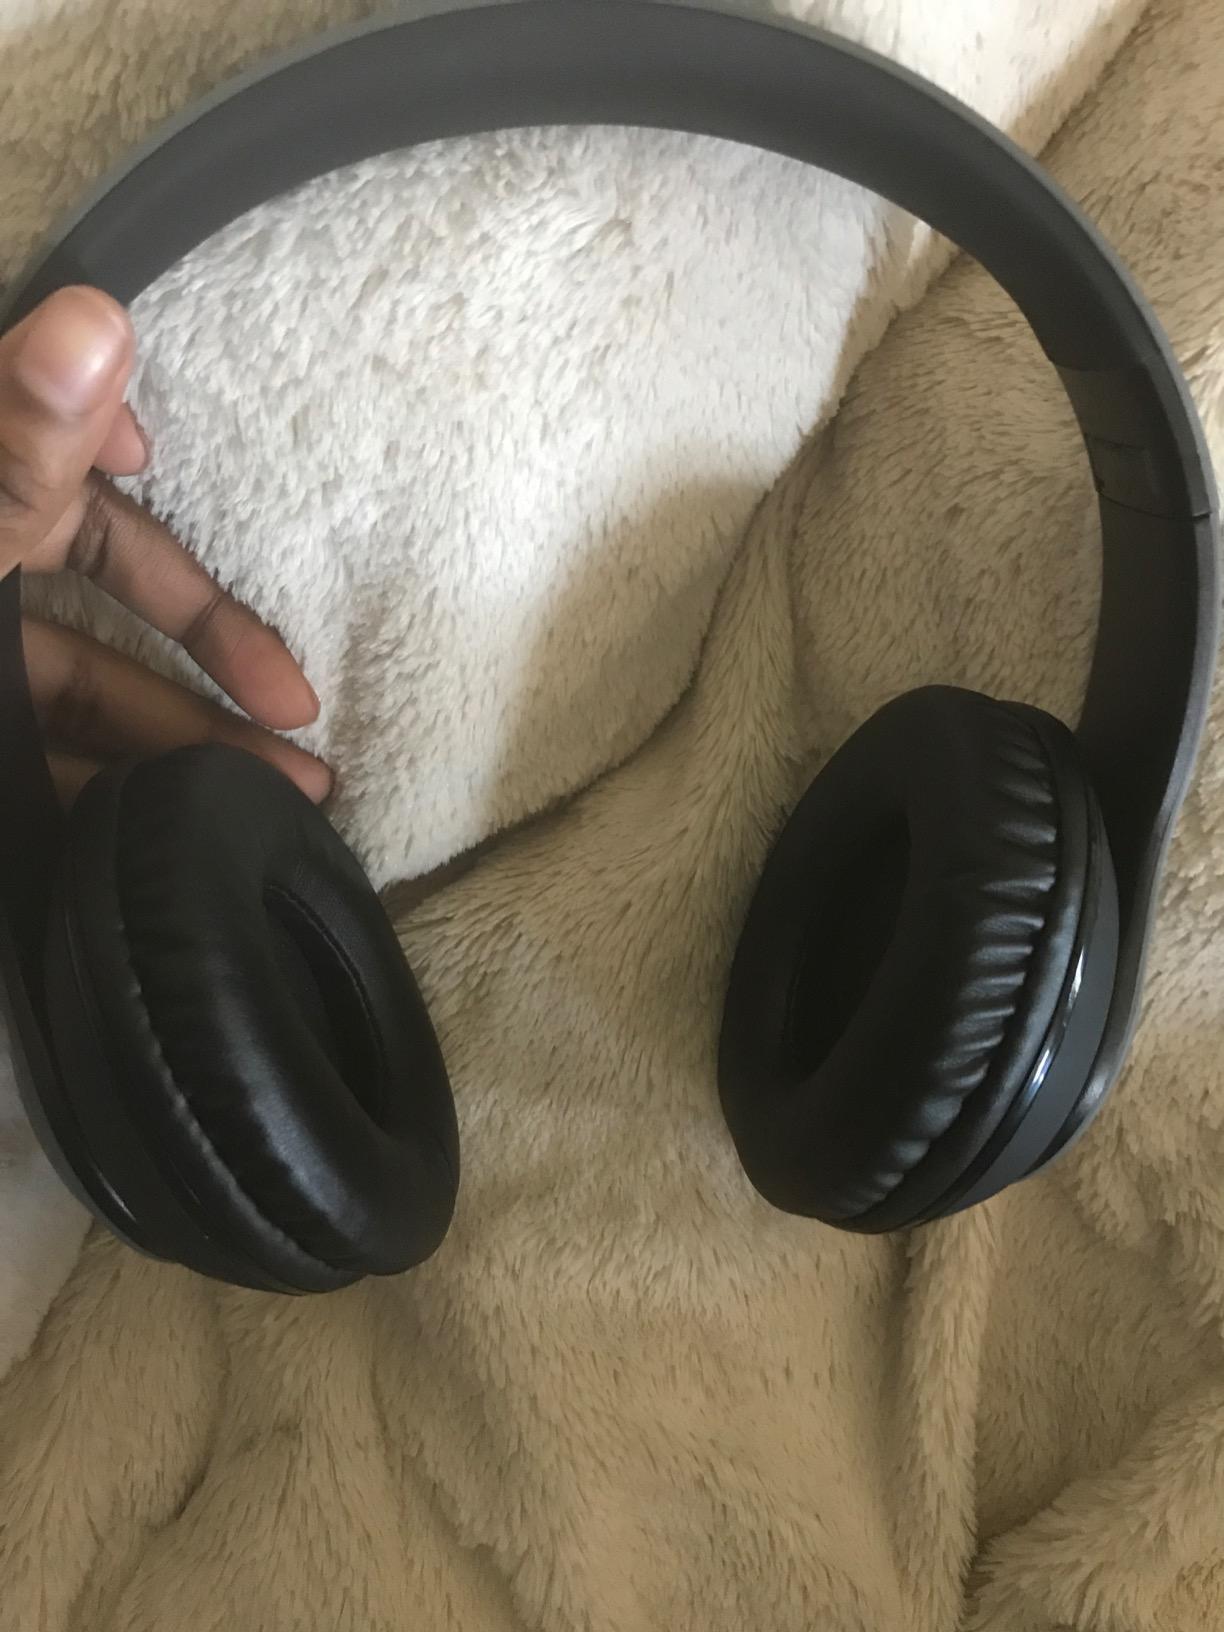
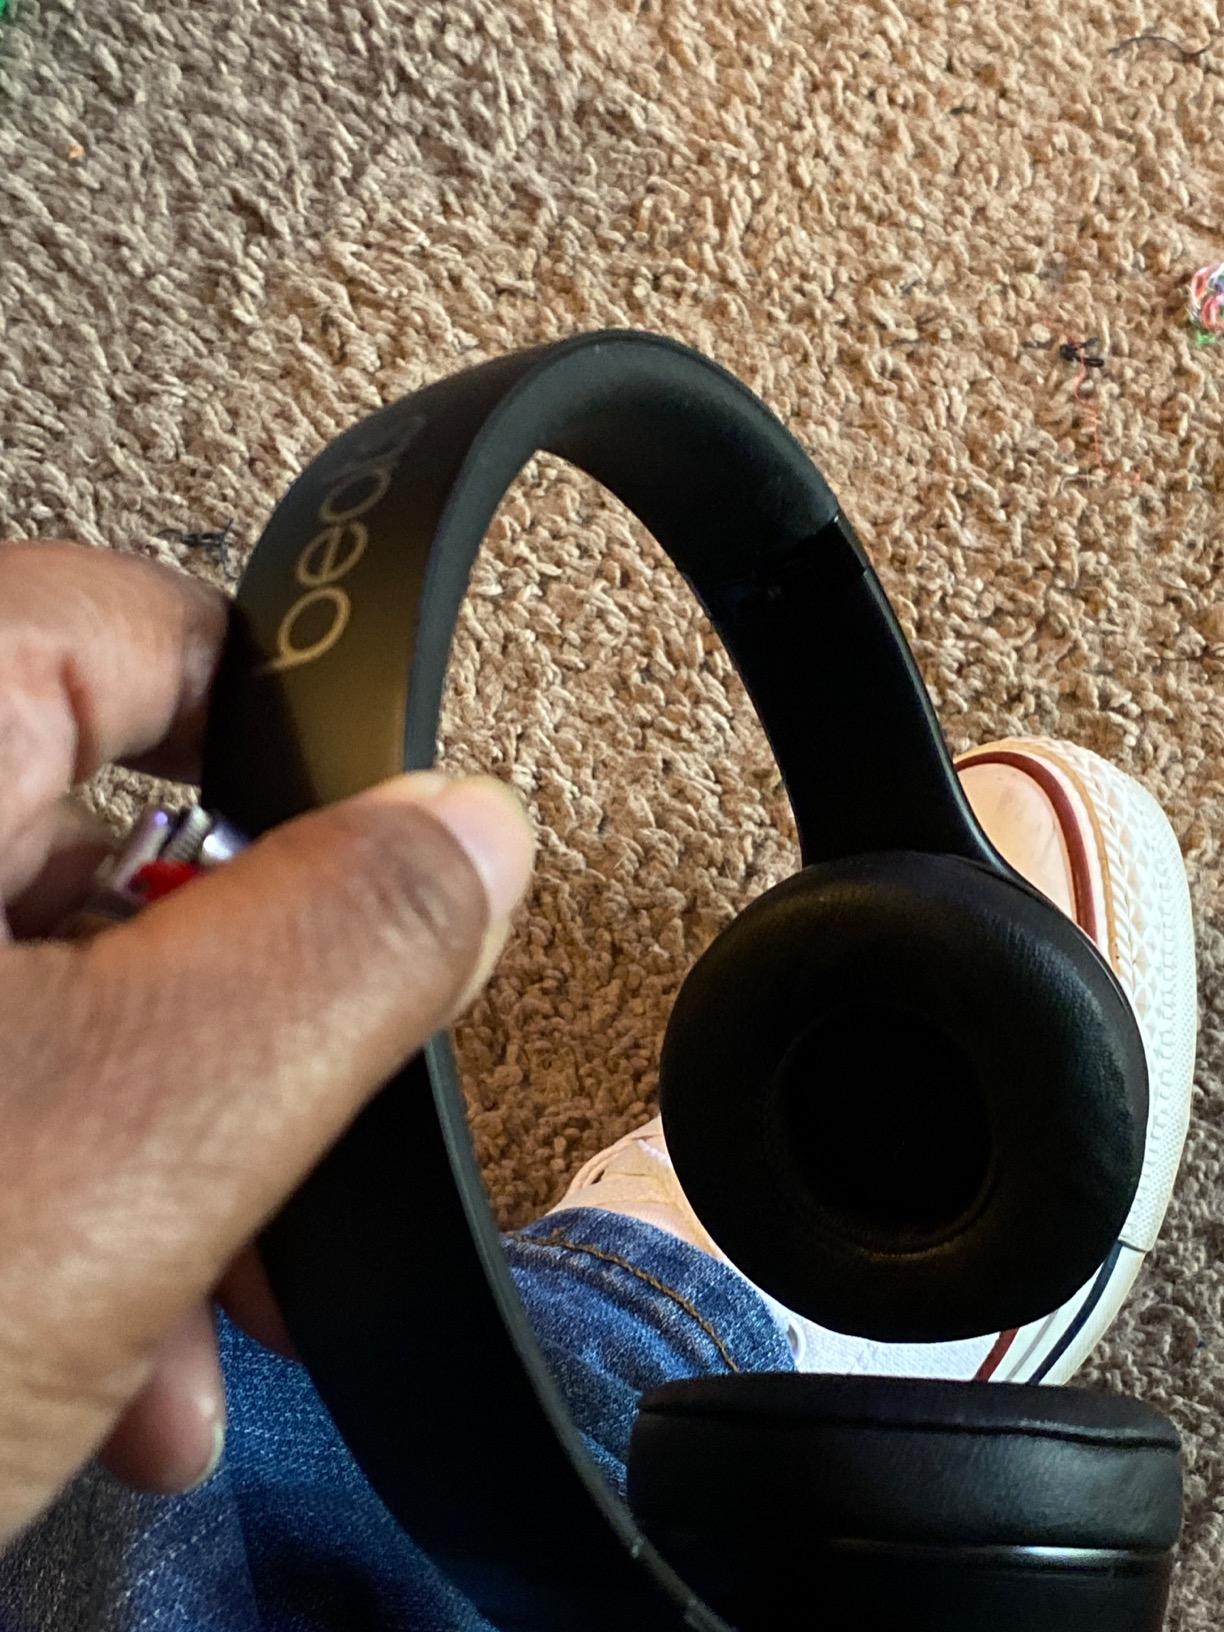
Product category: headphones
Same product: no